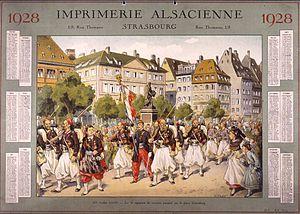
20 Juillet 1870 - Le 3e régiment de Zouaves passant sur la place Gutenberg. 1928. Bibliothèque nationale et universitaire de Strasbourg.
Le 3ᵉ régiment de zouaves est un régiment d'infanterie de l'armée de terre française. Créé en 1852 et affecté à la province de Constantine.